Jiggs dinner

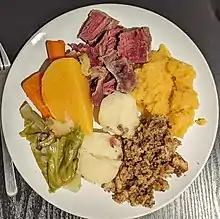
Jiggs dinner: cabbage, turnip, carrot, salt meat, mashed turnip, dressing, potatoes

Jiggs dinner, also called boiled dinner or cooked dinner, is a traditional meal commonly prepared and eaten on Sundays in Newfoundland and other Atlantic provinces. Corned beef and cabbage was the favourite meal of Jiggs, the central character in the popular, long-running comic strip "Bringing Up Father" by George McManus and Zeke Zekley.